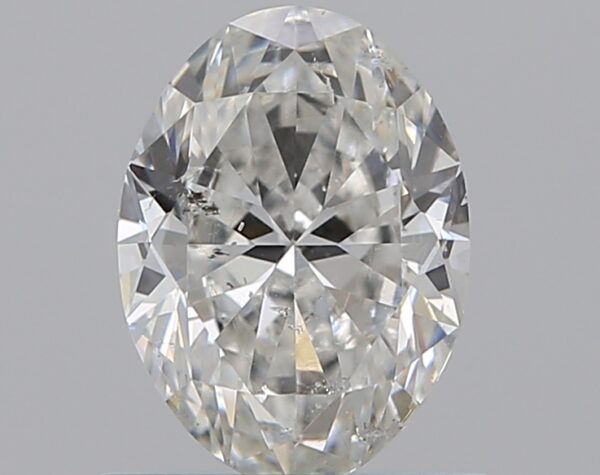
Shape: oval
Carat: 0.7
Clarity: SI2
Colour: F
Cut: EX
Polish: EX
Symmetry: VG
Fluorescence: ST
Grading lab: GIA
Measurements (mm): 6.69 x 4.93 x 3.12